Principalía

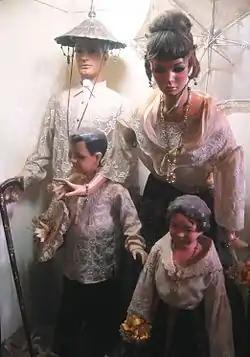
Typical costume of a family belonging to the principalía of the late 19th century Philippines. Exhibit in the Villa Escudero Museum, San Pablo, Laguna.

The principalía or noble class was the ruling and usually educated upper class in the "pueblos" of Spanish Philippines, comprising the "gobernadorcillo" (later called the c"apitán municipal" and had functions similar to a town mayor), "tenientes de justicia" (lieutenants of justice), and the "cabezas de barangay" (heads of the barangays) who governed the districts. Also included in this class were former "gobernadorcillos" or municipal captains, and municipal lieutenants in good standing during their term of office.